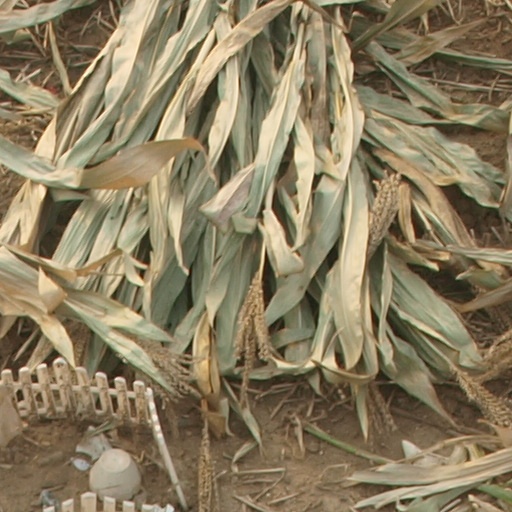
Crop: maize; corn